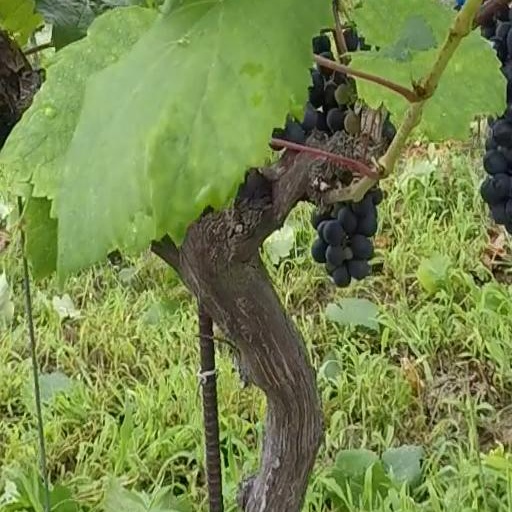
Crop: grape